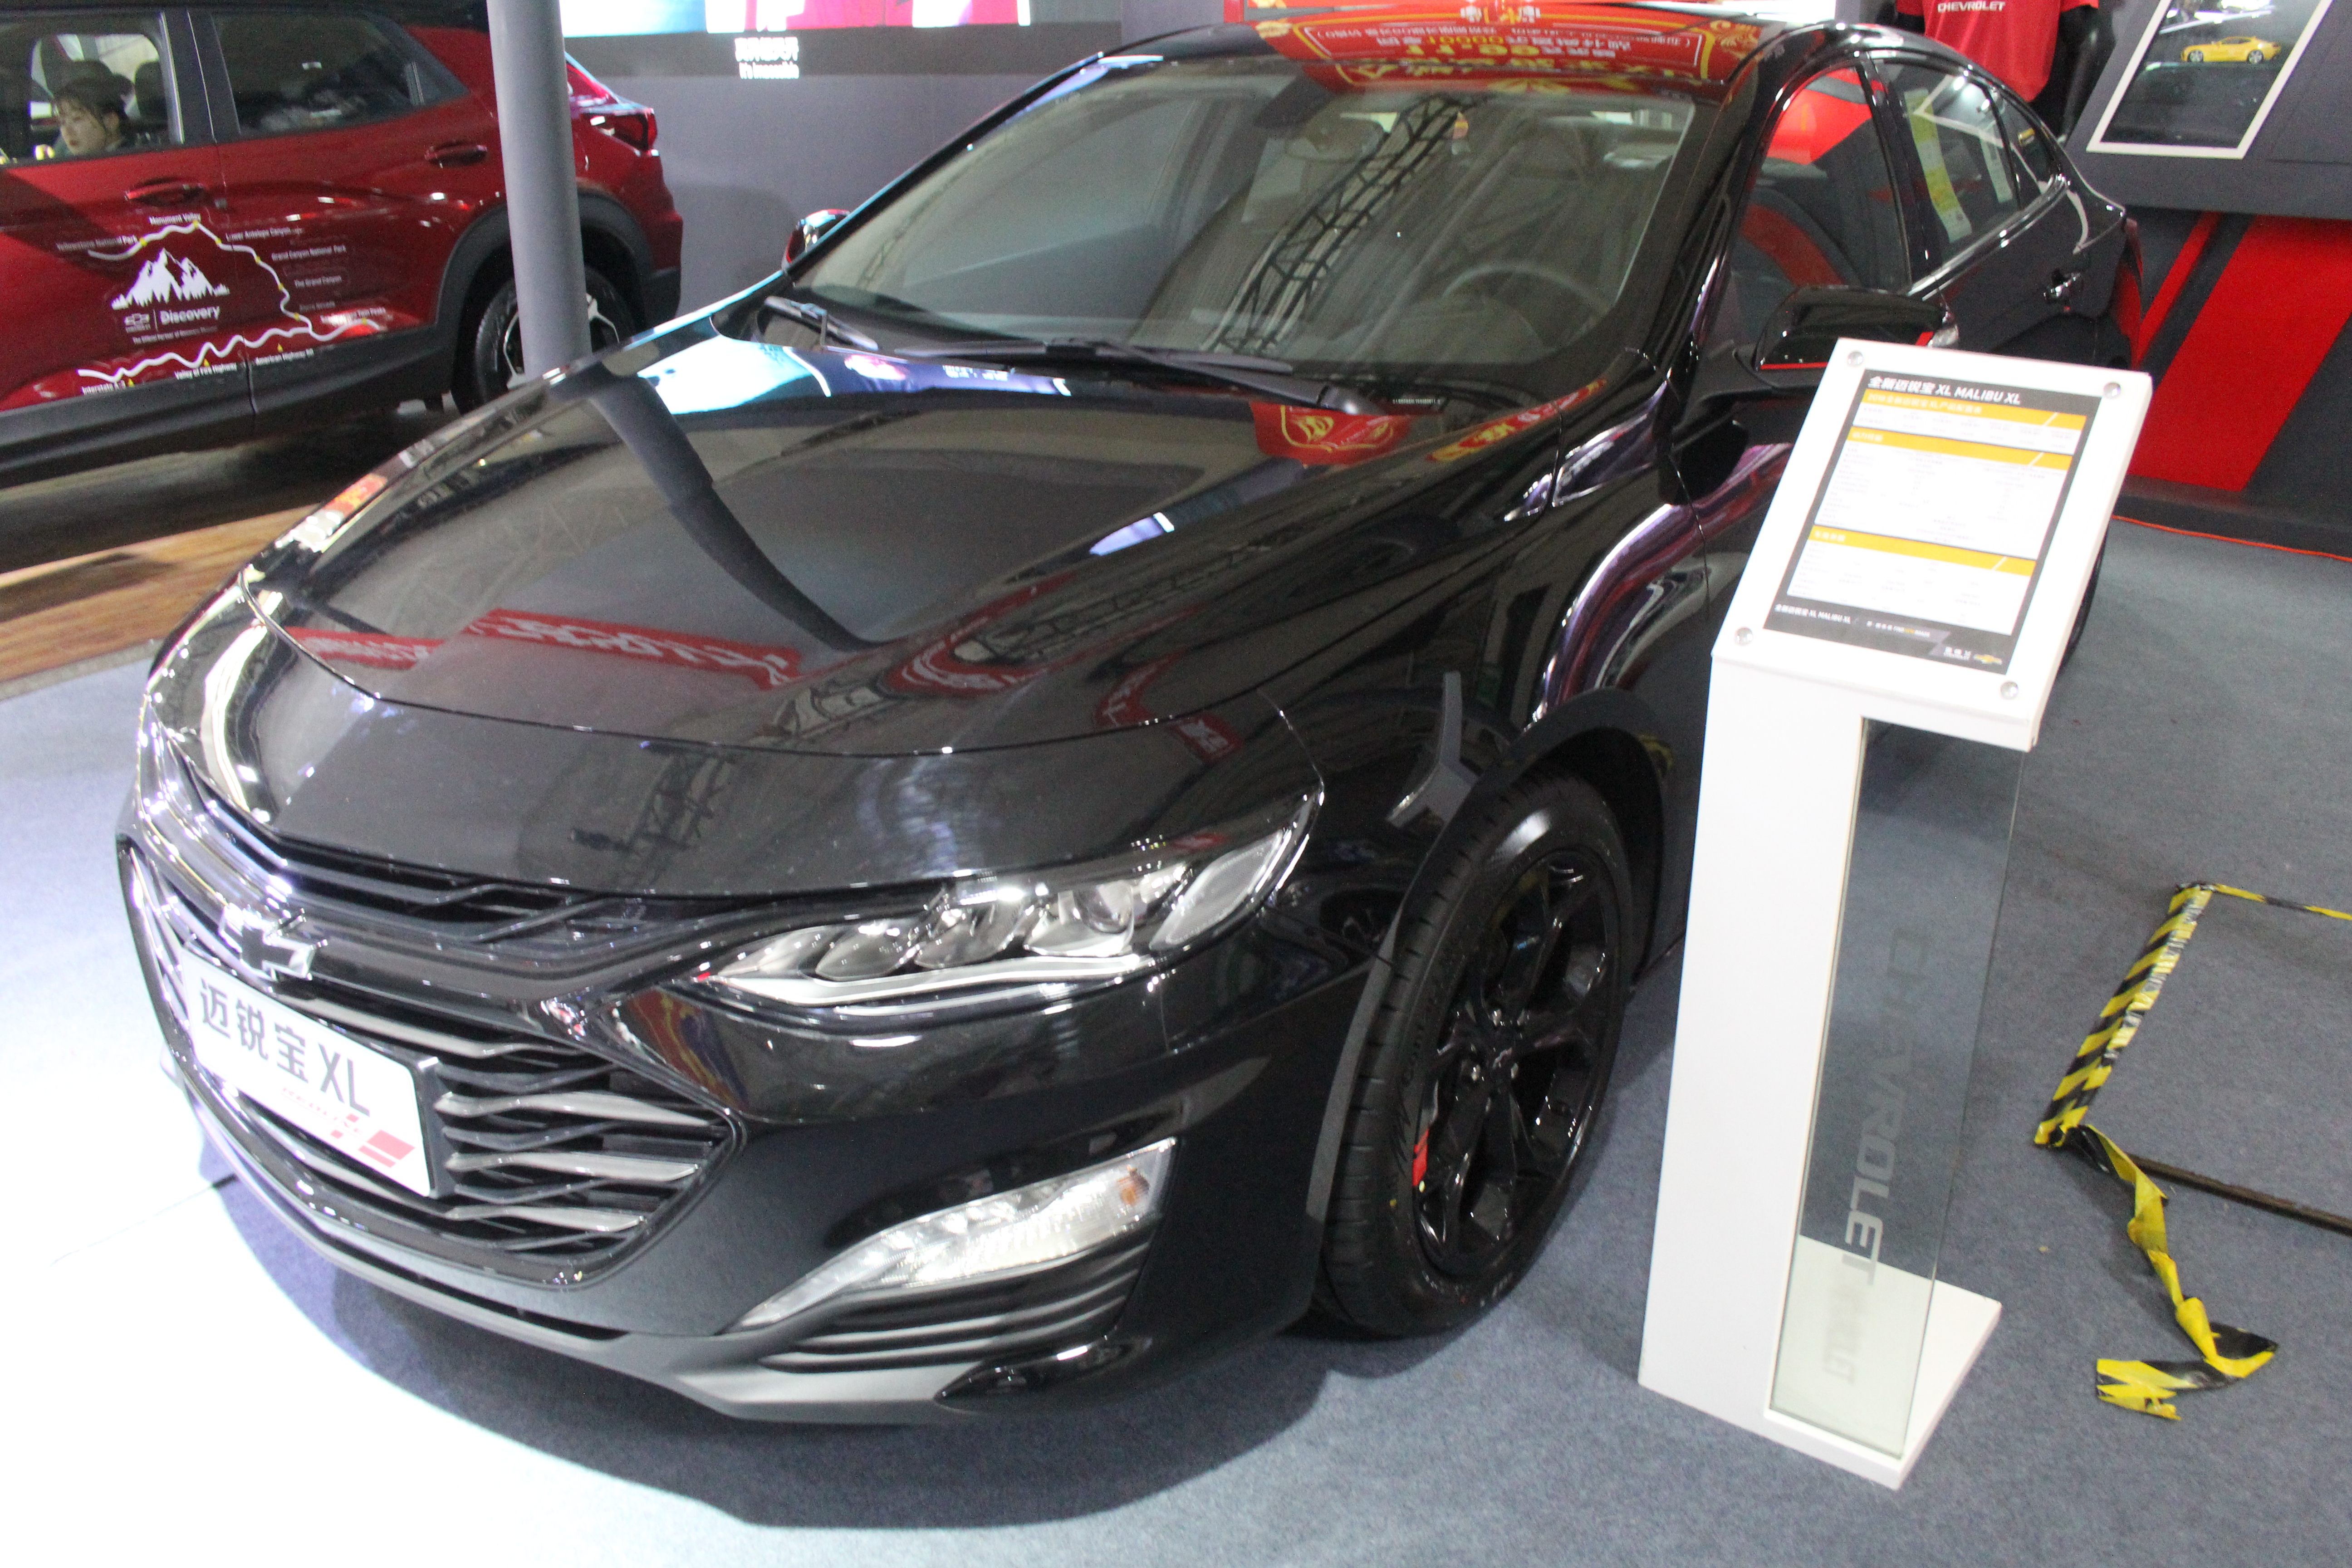
cars, old cars, ancient cars, vehicles, arts, museum, engineering, automovil, tanks, modern auto, technology, automotriz, chevrolet, ford, new cars, land vehicle, vehicle, car, automotive design, automotive exterior, mid size car, bumper, family car, automotive wheel system, grille, sedan, rim, wheel, hot hatch, full size car, compact car, automotive tire, ford motor company, executive car, auto show, compact mpv, crossover suv, hatchback, hood